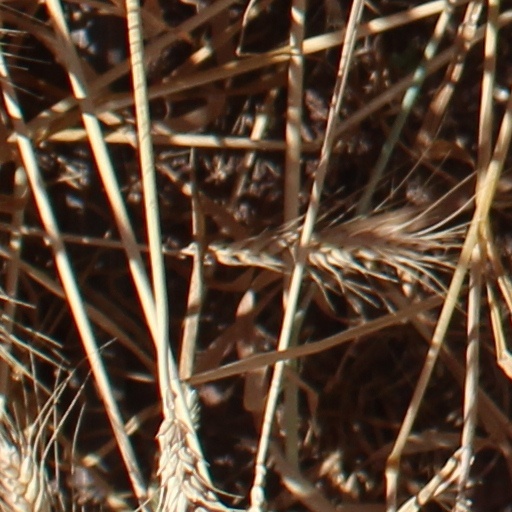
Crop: wheat